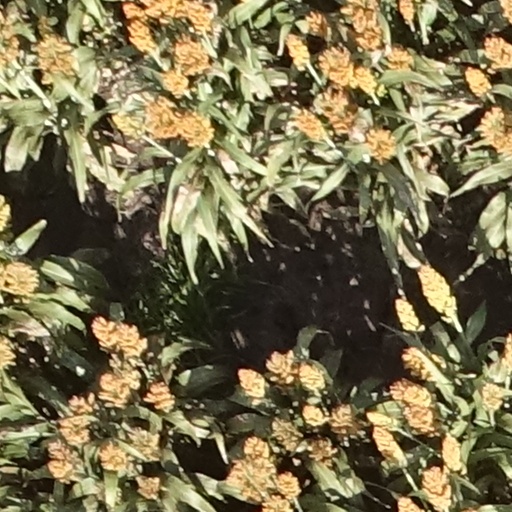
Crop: sorghum